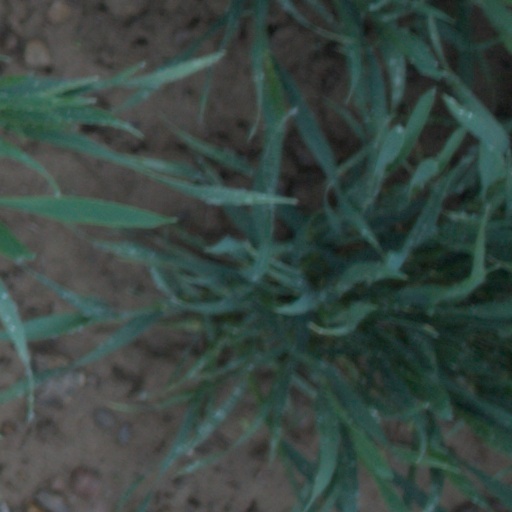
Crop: wheat